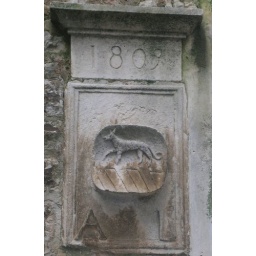
I would have preferred a cat above my initials, but this dog will do too.